Kenneth Rowe (philatelist)

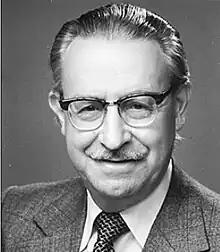
Kenneth Rowe

Kenneth Rowe (22 December 1924 – 5 July 2014) was a British philatelist who in 1995 was invited to sign the Roll of Distinguished Philatelists. He was a specialist in the history of forwarding agents, intermediaries who facilitated the routing of international mail before the development of the modern postal system.